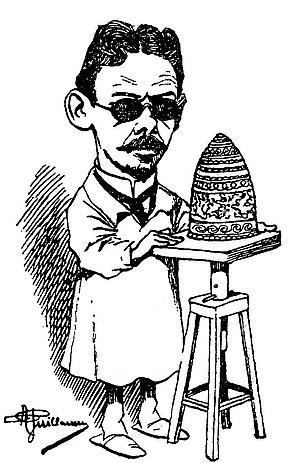
""Israël Rouchomovski"" [sic]."
Israël Katzkelevitch Roukhomovsky, né le 2 octobre 1860 à Mazyr et mort le 17 mars 1936 à Boulogne-Billancourt, est un orfèvre, ciseleur et graveur sur métal russe. Il est l'auteur de la célèbre tiare de Saïtapharnès.